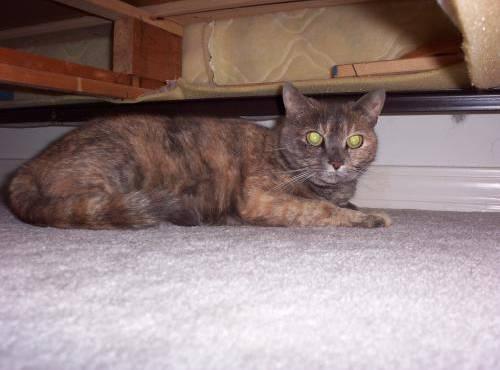
cat